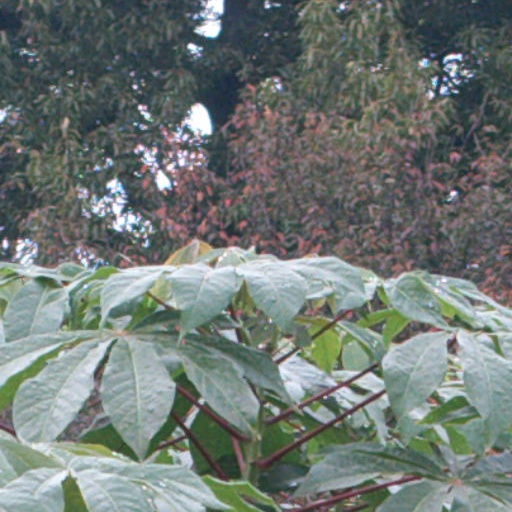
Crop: cassava